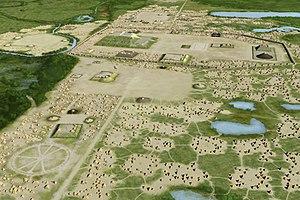
Cahokia fut l'une des plus grandes cités amérindiennes d'Amérique du Nord dans le sud-ouest de l'État de l'Illinois, proche de l'actuelle ville de Saint-Louis dans l'État voisin du Missouri. Elle comptait au XIIᵉ siècle quelque 15 000 à 30 000 habitants.
La civilisation du Mississippi s'est développée entre les IXᵉ et XVIIᵉ siècles, à l'est du fleuve Mississippi, sur le territoire actuel des États-Unis. Elle peut être rattachée à la culture des Mound Builders, car elle a produit de grands tertres funéraires. Cette civilisation a commencé à s'épanouir dans la vallée du Mississippi, d'où son nom. Il semble qu'elle ait complètement disparu avant l'arrivée des colons européens en Amérique du Nord.
Le IIᵉ millénaire ap. J.-C. a commencé le 1ᵉʳ janvier 1001 et s'est achevé le 31 décembre 2000.